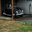
Label: automobile